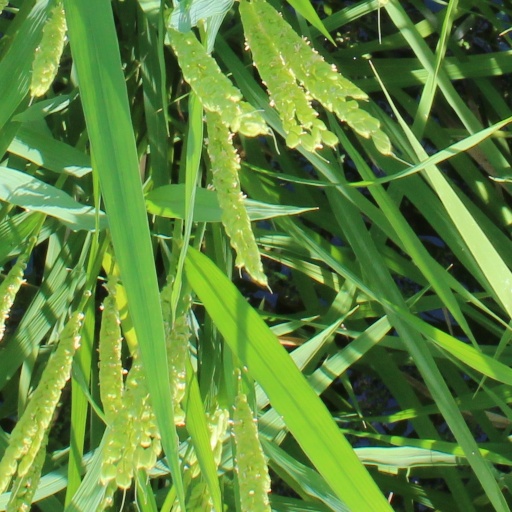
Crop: rice